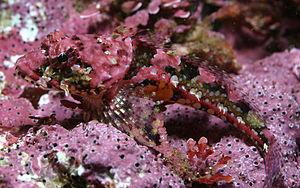
Les Cottidés sont une famille de poissons regroupant les cottes, chabots et chaboisseaux. Il s'agit d'espèces septentrionales vivant sur le fond et bien que la plupart des espèces soient marines, un bon nombre se retrouvent dans les eaux douces d'Asie, d'Europe et du nord de l'Amérique du Nord.